Treaty of Tübingen

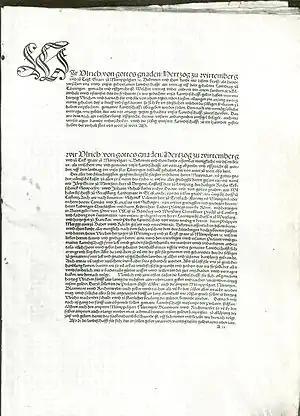
An original page of the treaty at the

The Treaty of Tübingen was a treaty signed in the Duchy of Württemberg between its Duke, Ulrich, and the Estates of Württemberg. The treaty concluded the Poor Conrad revolt against Ulrich and annulled his recent taxes on the populace of the Duchy, while the Estates of his realm agreed to liquidate his substantial debts.